Play value

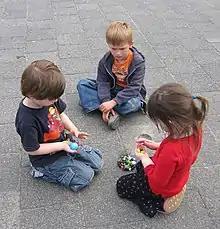
Children playing with marbles

Classic toys such as Mr. Potato Head, the Radio